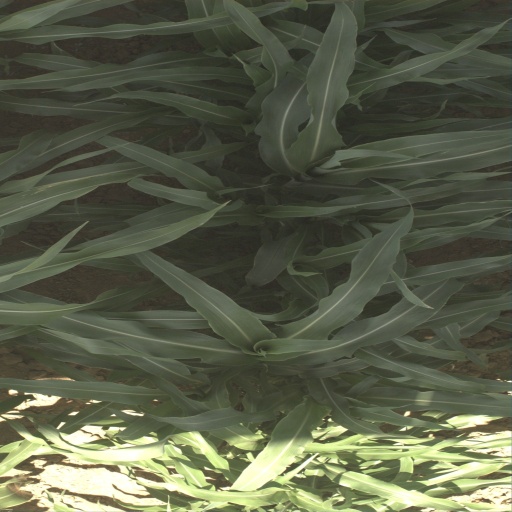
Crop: sorghum